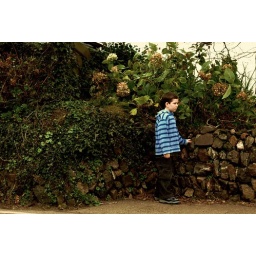
waiting boy in blue stripes